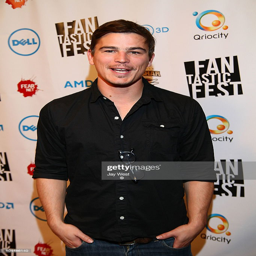
actor on the red carpet for the premiere during film festival .